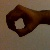
The image shows a hand gesture representing the number 0 in Indian Sign Language.